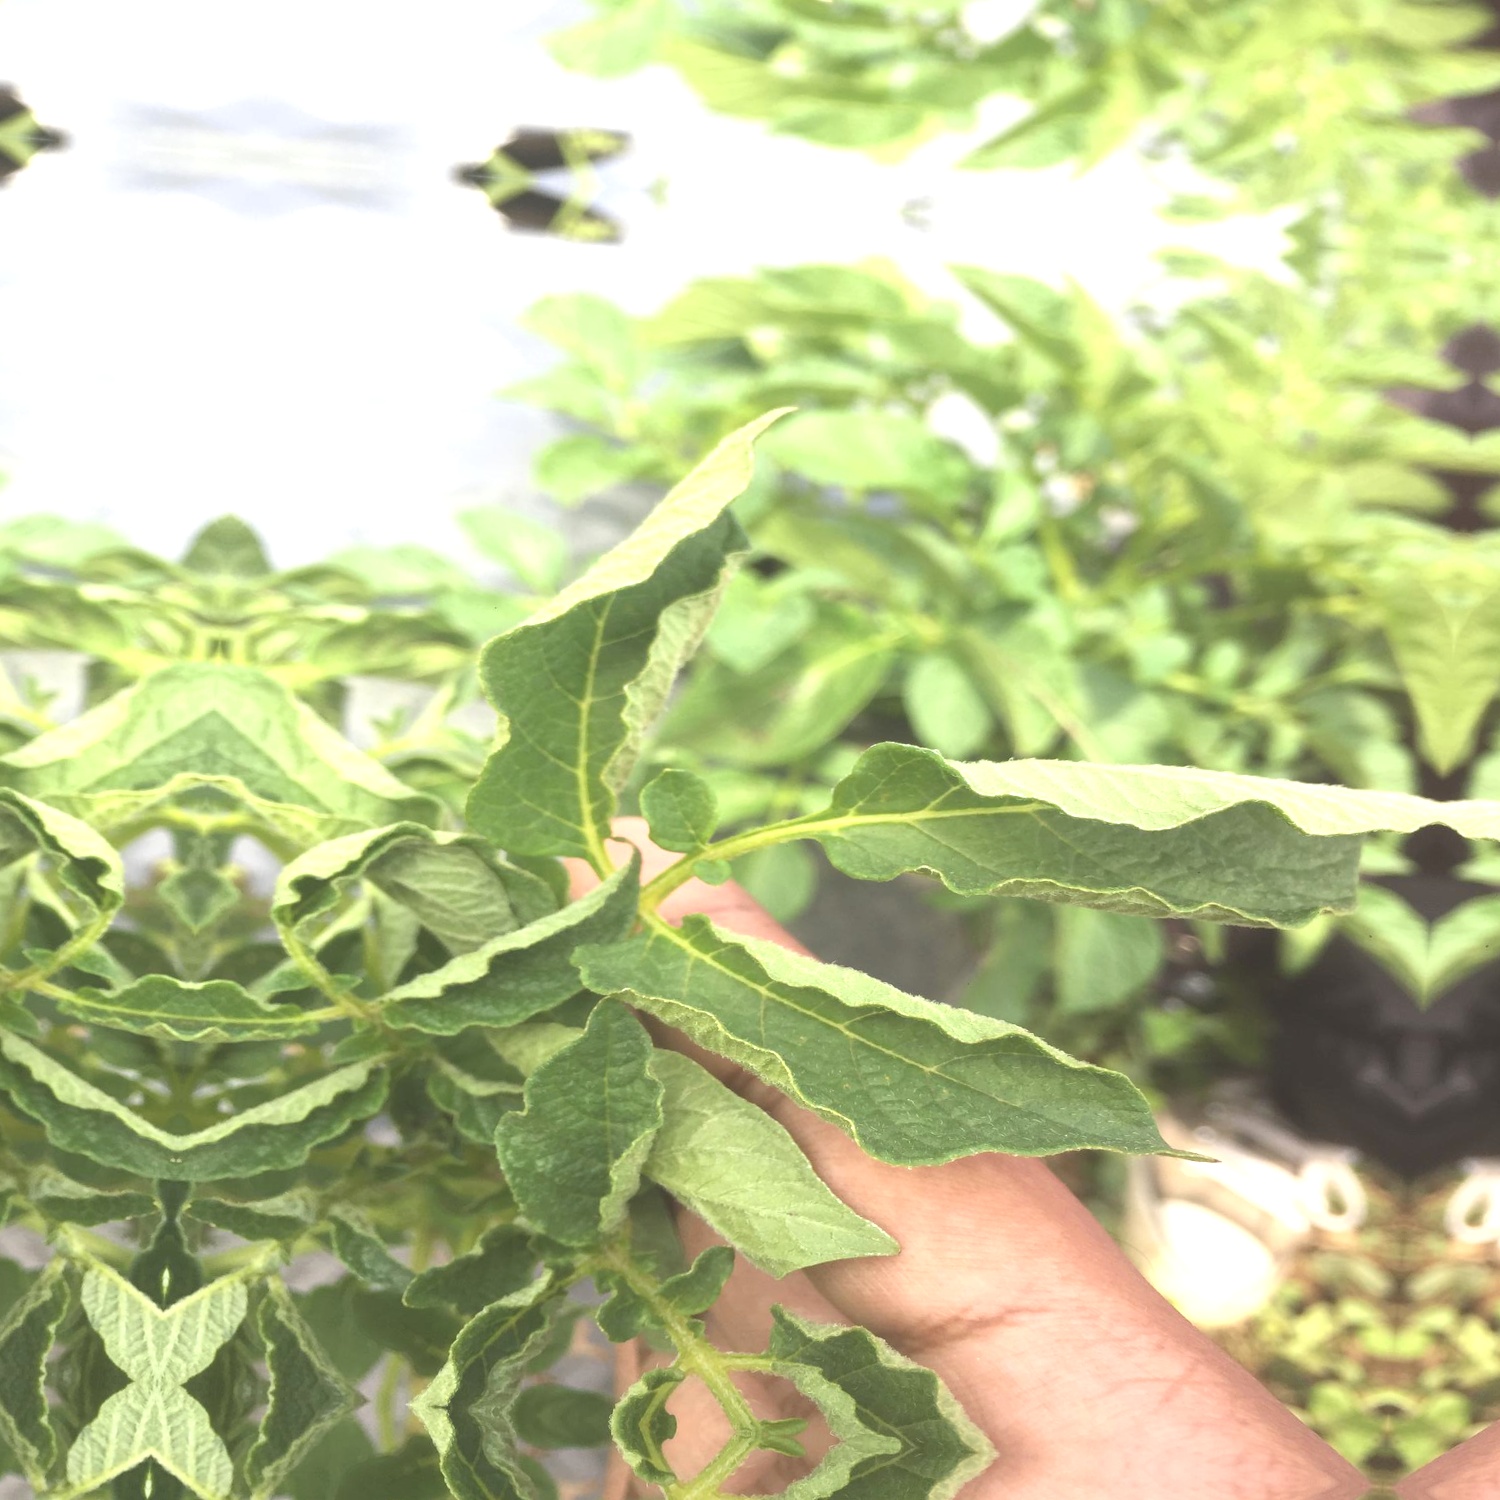
Etiqueta: Pudricion_Parda